Dalswinton

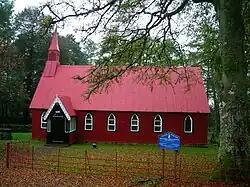
Dalswinton Barony Church.

Dalswinton is a small village in the historical county of Dumfriesshire in Dumfries and Galloway in the south of Scotland. It is located about northwest of Dumfries. To the east of the village a wind farm has been built with a capacity of 30 MW. Patrick Miller the entrepreneur built Dalswinton House and its surroundings, which today remain largely in their original form: the stable block situated below the main house and the walled garden; the village; the farms with the enclosed fields; all the cottages which were to house the farm workers and, finally, the loch. It was, perhaps, this for which he is most renowned, as it was on here that the first steamboat in Britain made its maiden voyage.